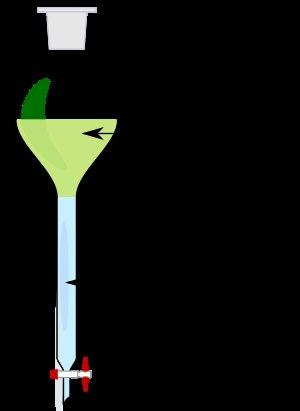
L'ampoule à décanter est un élément de verrerie de laboratoire, utilisé pour séparer par décantation deux liquides non-miscibles pour effectuer une extraction liquide-liquide.